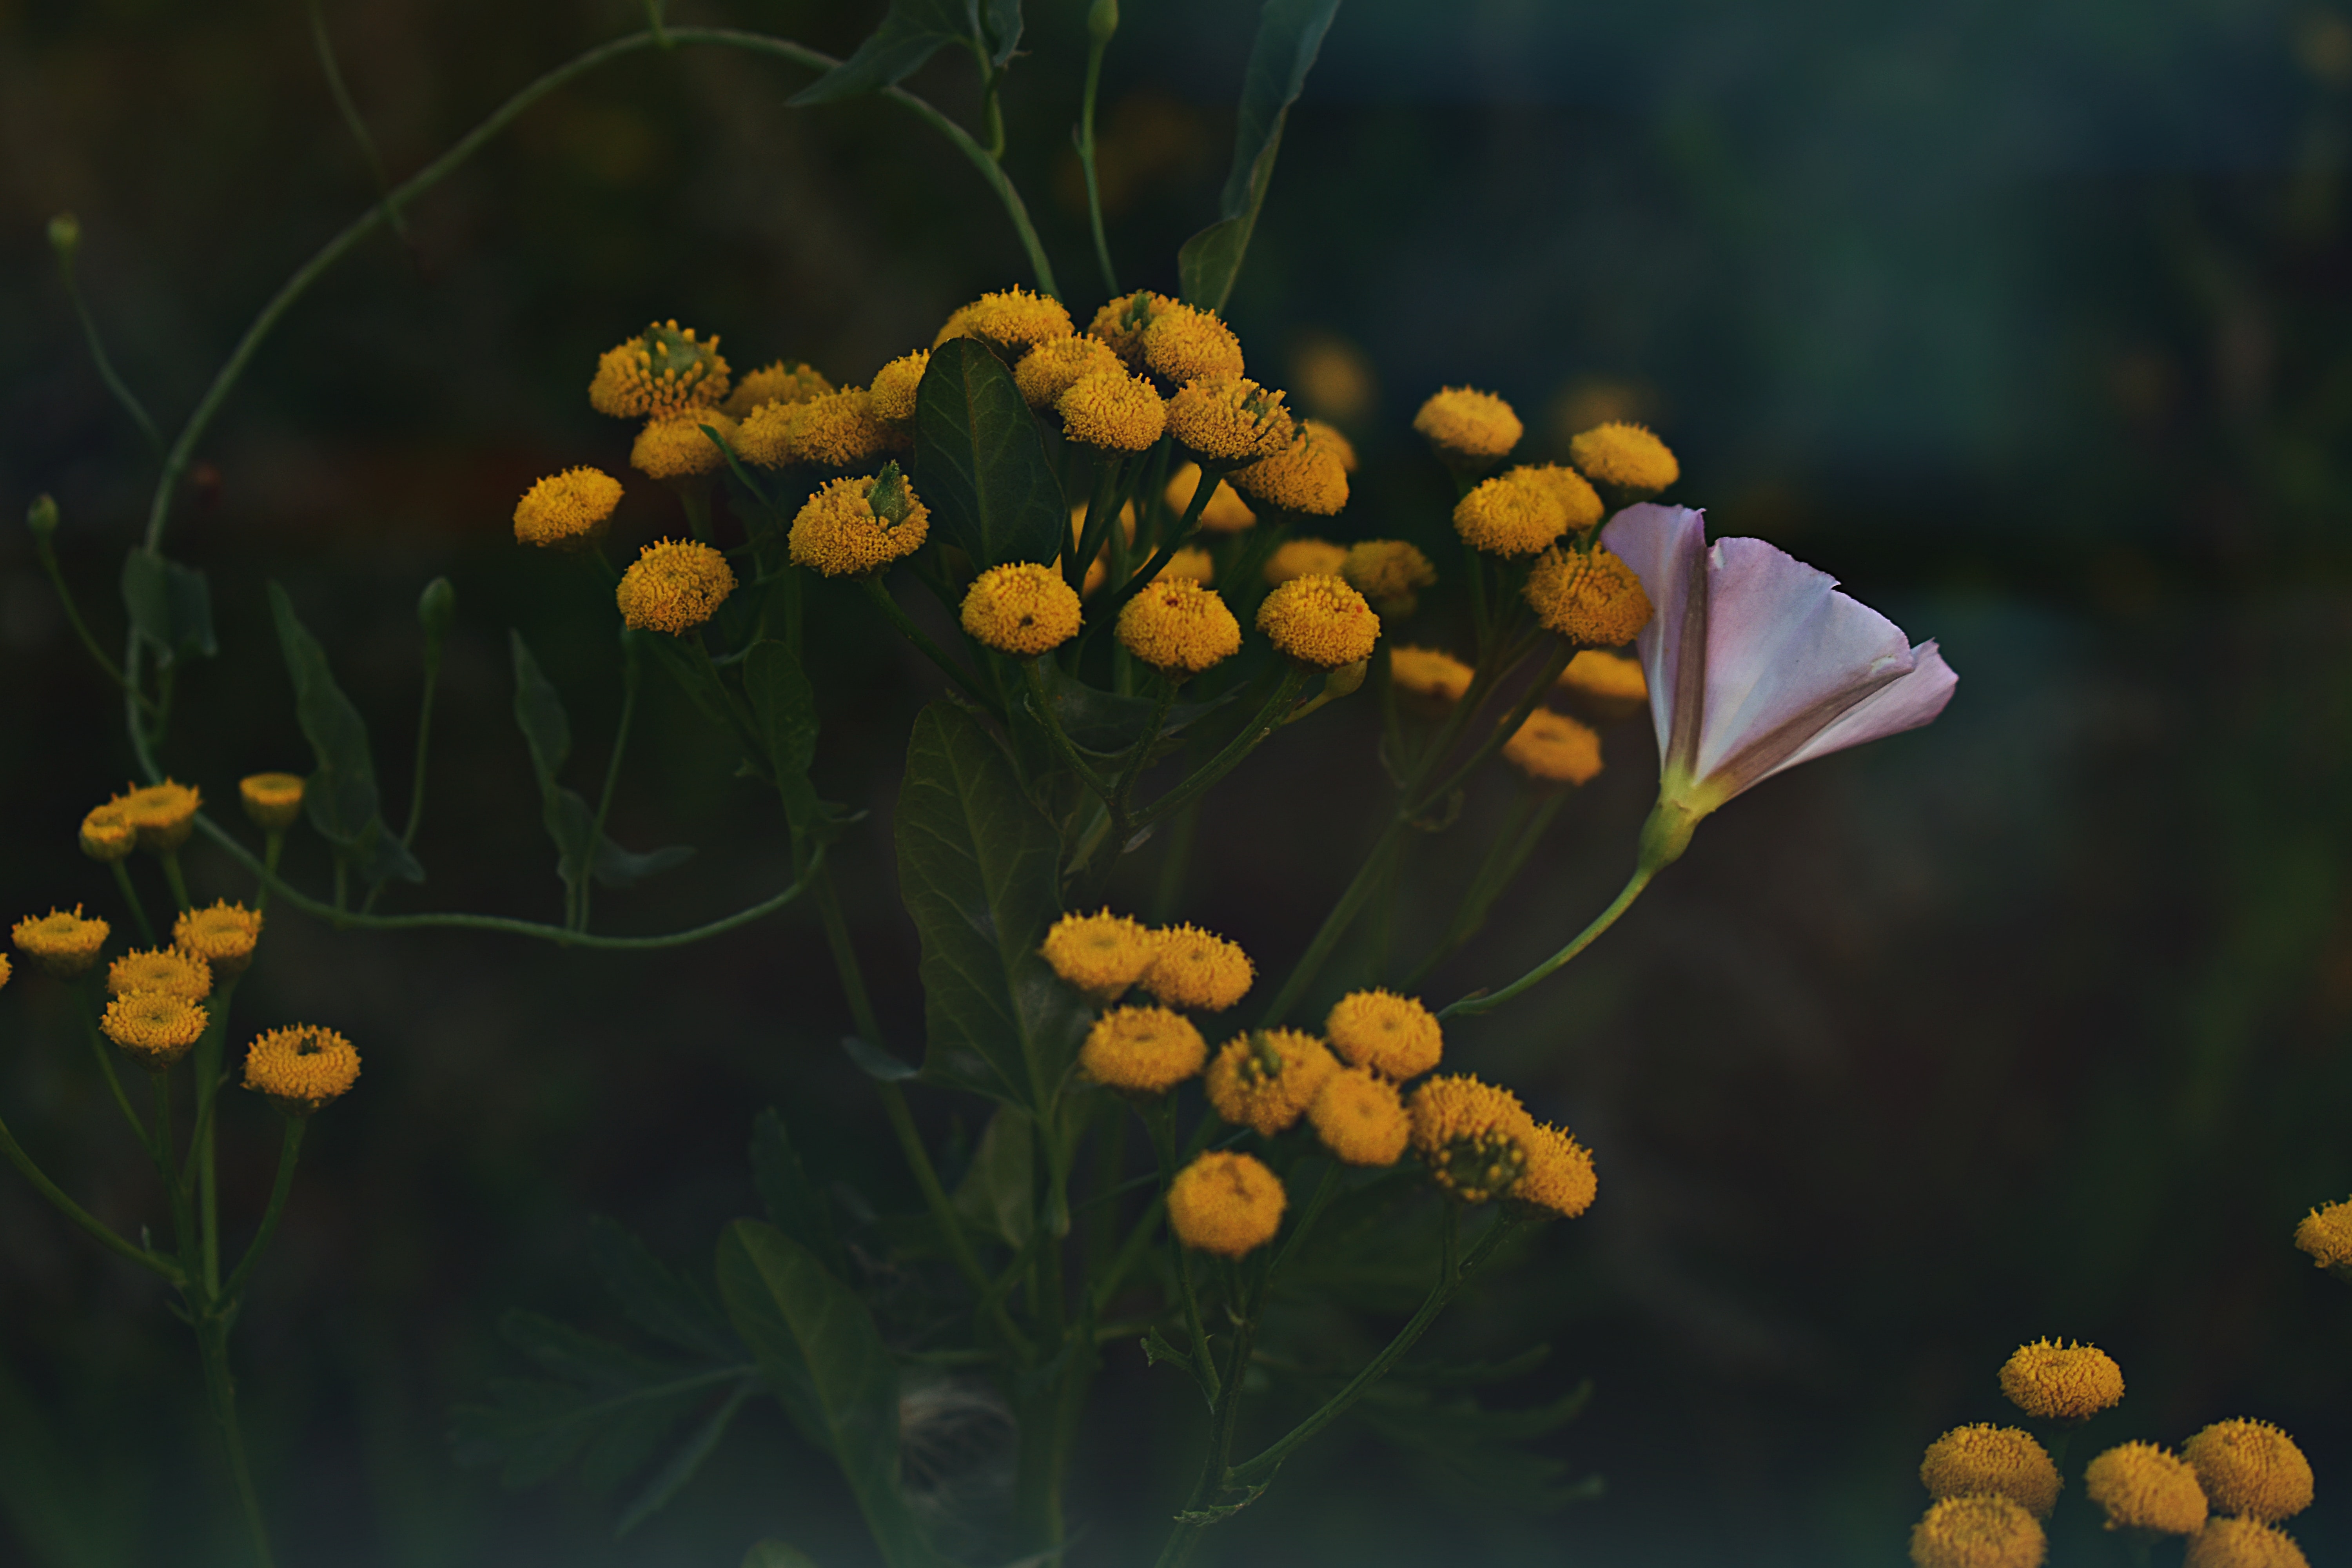
flower, yellow, plant, still life photography, still life, wildflower, flowering plant, painting, photography, tansy, herbaceous plant, meadow, plant stem